Frank Ramsey (basketball)

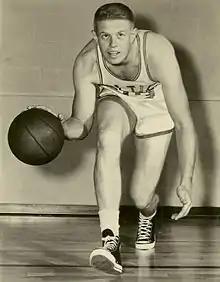

Frank Vernon Ramsey Jr. (July 13, 1931 – July 8, 2018) was an American professional basketball player and coach. A 6-3 forward/guard, he played his entire nine-year (1954–1964) NBA career with the Boston Celtics and played a major role in the early part of their dynasty, winning seven championships as part of the team. Ramsey was also a head coach for the Kentucky Colonels of the ABA during the 1970–1971 season. Ramsey was inducted into the Naismith Basketball Hall of Fame in 1982.